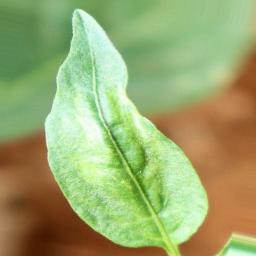
Label: mites_and_trips